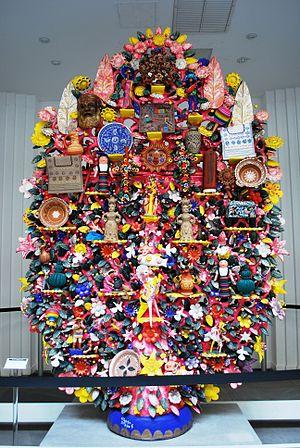
L'histoire de la céramique au Mexique remonte à des milliers d'années avant la période précolombienne, lorsque les arts céramiques et l'artisanat de la poterie se développent avec les premières civilisations et cultures avancées de Mésoamérique. À une exception près, les marchandises préhispaniques ne sont pas émaillées, mais plutôt brunies et peintes avec des lamelles d'argile fine colorée. On ne connaît pas non plus le tour de potier ; les pièces sont façonnées par moulage, enroulement et d'autres méthodes.
Un arbre de vie est une sculpture en argile fabriquée communément de manière artisanale dans le centre du Mexique, principalement dans la commune de Metepec, dans l'État du Mexique. On trouve d'abord des traces de l'élaboration de sculptures en argile en forme d'arbres à Izúcar de Matamoros, dans l'État de Puebla, mais aujourd'hui leur fabrication est plus étroitement liée à la ville de Metepec.
La famille Soteno de Metepec est l'une des principales familles d'artisans céramistes spécialisés dans les sculptures appelées « Arbres de Vie » qui ont fait de la ville située dans l'État de Mexico un des principaux centres céramiques du Mexique. L'arbre de vie est une sculpture colorée compliquée qui est développée à partir de la création de chandeliers. L'importance de la famille commence avec Modesta Fernández Mata, la mère, la grand-mère et l'arrière-grand-mère des potiers Soteno d'aujourd'hui, qui commence à expérimenter la fabrication d'objets plus décoratifs en plus des objets utilitaires. Les générations suivantes apprennent le métier et l'améliorent en travaillant avec les parents et les grands-parents dès l'enfance. Les deux membres les plus remarquables de la famille sont Tiburcio et Oscar, respectivement deuxième et troisième génération, qui remportent divers prix et dont les œuvres font partie de collections dans le monde entier.